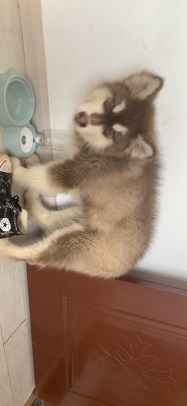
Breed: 1324-n000004-malamute